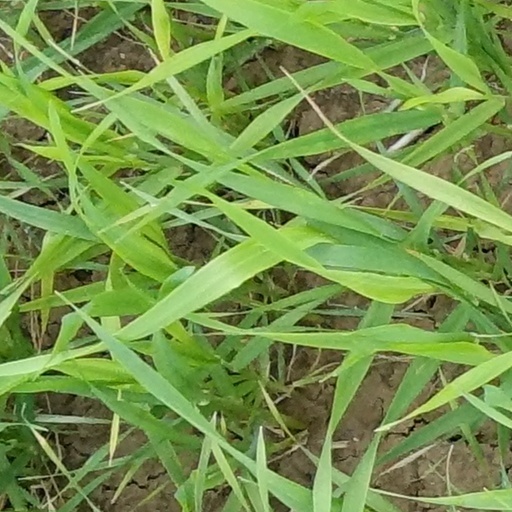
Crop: wheat